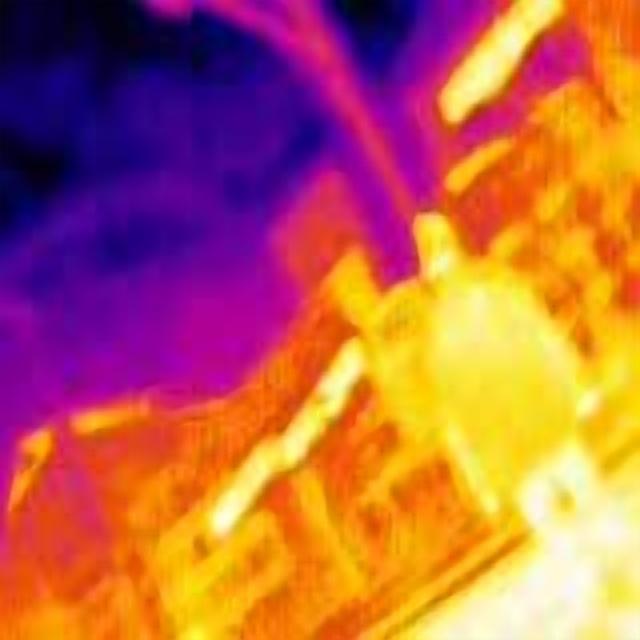
Detected objects:
label: person